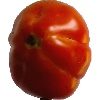
Label: Tomato 1